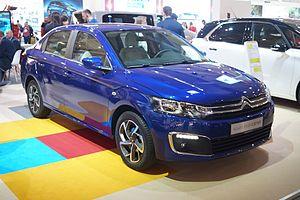
Citroën est un constructeur automobile français. Son nom en forme longue est Automobiles Citroën. L'entreprise a été fondée en 1919 par André Citroën. La marque a toujours été réputée pour ses technologies d'avant-garde et, à plusieurs reprises, elle a révolutionné le monde de l'industrie de l'automobile. Citroën a notamment créé la Traction Avant, l'utilitaire H, les 2 CV, DS, Méhari, SM, GS, CX, BX ou encore la XM, qui sont toutes des créations d'avant-garde.